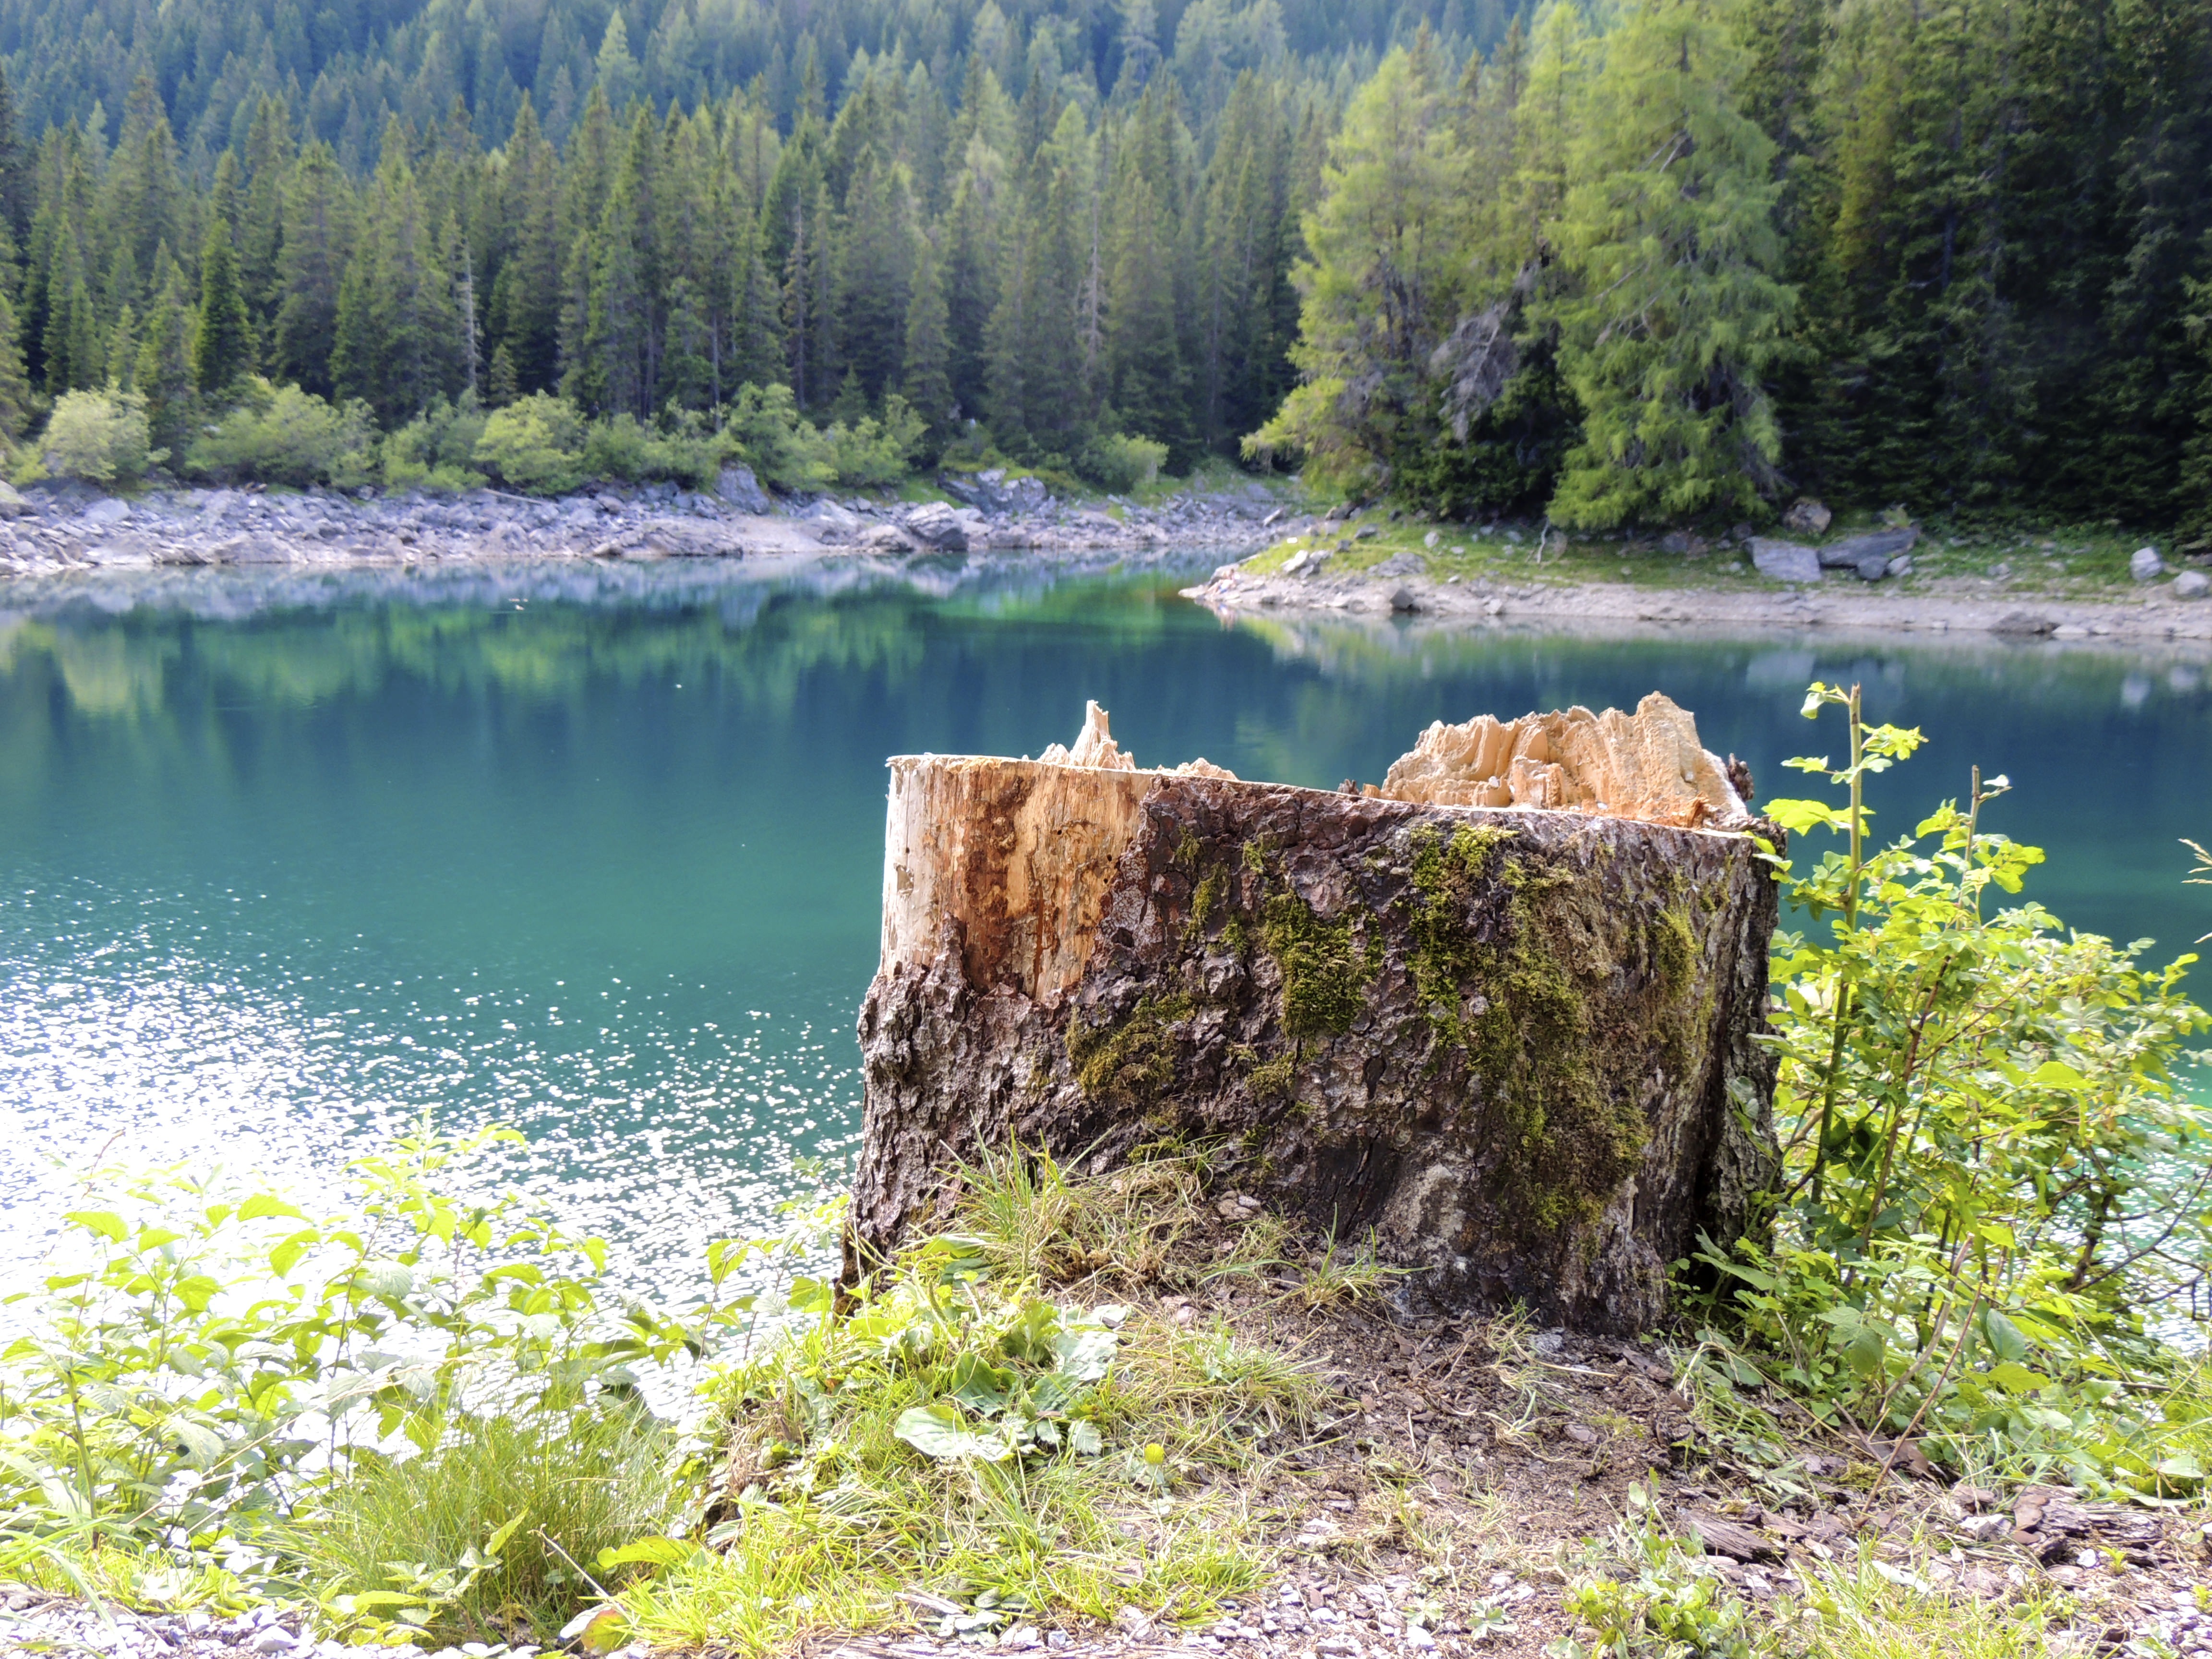
tree, nature, wilderness, mountain, wood, meadow, lake, bark, cliff, pond, log, reservoir, terrain, national park, body of water, mountains, bergsee, tree stump, loch, ecosystem, sawed off